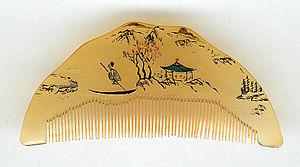
Peigne chinois en corne peinte
La corne est une matière première en kératine, issue de la corne, des ongles ou des sabots, sous-produits des mammifères.